Impact Wrestling Rebellion (2022)

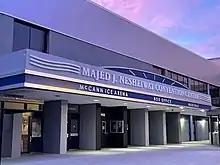
The event was held at the Majed J. Nesheiwat Convention Center in Poughkeepsie, New York.

Rebellion is a professional wrestling event produced by Impact Wrestling. It is annually held during the month of April, and the event was first held in 2019. At Hard To Kill, Impact Wrestling announced Rebellion would take place in on April 23, 2022, at the Majed J. Nesheiwat Convention Center in Poughkeepsie, New York.